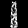
Label: Dress